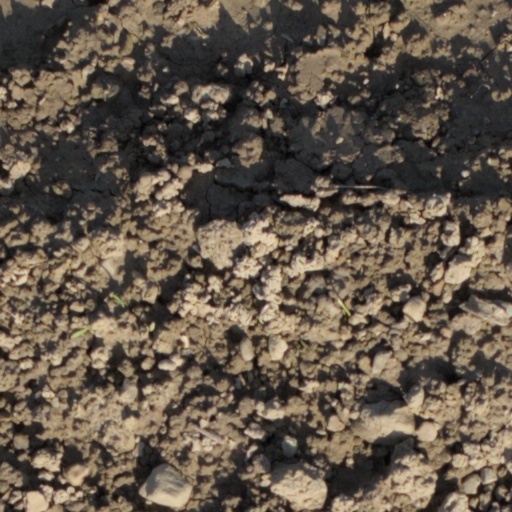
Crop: wheat